Thomas Jeannerot

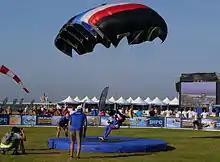
Accuracy Landing – Thomas Jeannerot 2013

First part of any competition take place over 8 rounds. Then in the individual competition, after this 8 selective rounds, the top 25% jump a semi-final round. After semi-final round the top 50% (from the semi final round) are selected for the final round.